David Hunter Strother

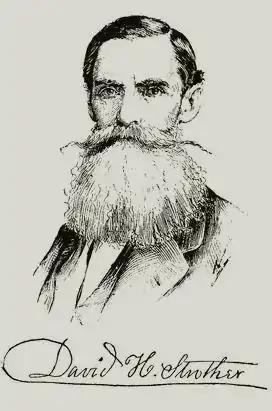
A sketch of Col. Strother

David Hunter Strother (September 26, 1816 – March 8, 1888) was an American journalist, artist, brevet Brigadier General, innkeeper, politician and diplomat from West Virginia. Both before and after the American Civil War (in which he was initially a war correspondent), Strother was a successful 19th-century American magazine illustrator and writer, popularly known by his pseudonym, "Porte Crayon" (French, "porte-crayon": "pencil/crayon holder"). He helped his father operate a 400-guest hotel at Berkeley Springs, which was at the time the only spa accessible by rail in the mid-Atlantic states. A Union topographer and nominal cavalry commander during the war, Strother rose to the rank of brevet Brigadier General of Volunteers, and afterward restructured the Virginia Military Institute, as well as serving as U.S. consul in Mexico (1879–1885).